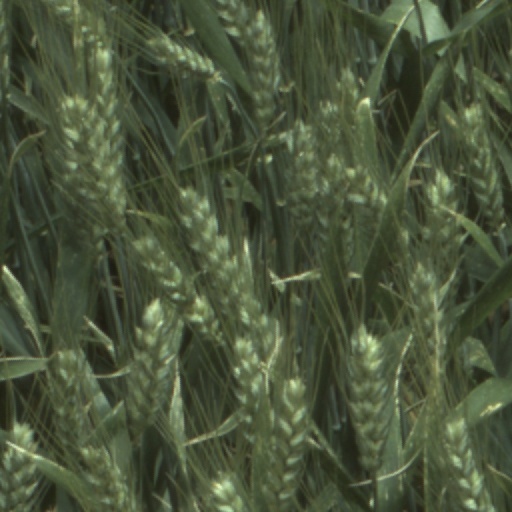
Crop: wheat